Mariano Salvador Maella

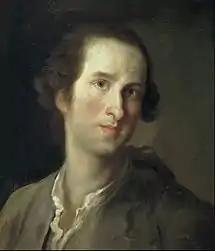
Self-portrait (early 1760s)

Mariano Salvador Maella Pérez (21 August 1739 – 10 May 1819) was a Spanish painter known primarily for his portraits and religious frescoes. He was appointed chamber painter of King Charles IV of Spain in 1774 and became well known for his portraits.